Mahim Causeway

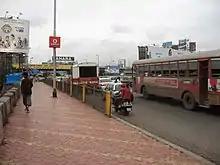
The Mahim Causeway

The Mahim Causeway is a vital link road connecting Mumbai City district/South Mumbai (Churchgate to Mahim) with its Northern and Western Suburbs (Bandra to Dahisar). The causeway links the neighbourhoods of Mahim to the south with Bandra to the north.